Controversy (magazine)

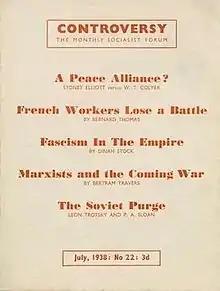
Frontpage of "Controversy", July 1938

Controversy: The Monthly Socialist Forum was a British monthly magazine published by the Independent Labour Party from 1932 to 1950. The magazine originated as the internal bulletin of the party, but from 1936 onwards it branched out to reach a wider left-leaning readership. In 1939 the magazine changed its name to Left Forum and then to Left.